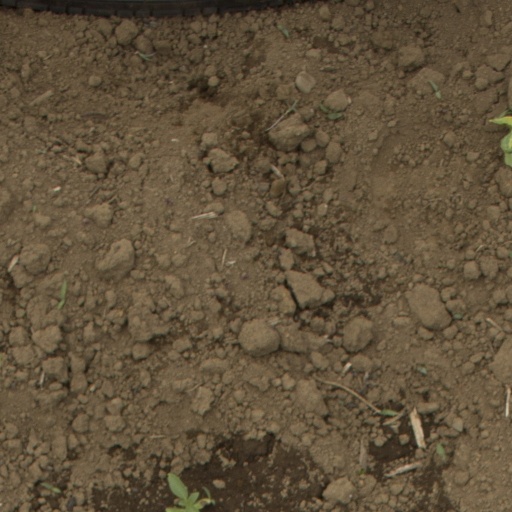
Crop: Jerusalem artichoke